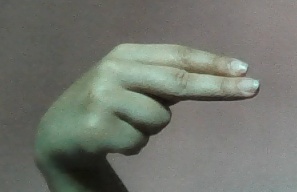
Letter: ain